Not Afraid

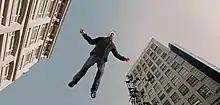
A still of the music video, which shows Eminem flying through Market Street in Newark, New Jersey

The music video opens with a scene in which Eminem stands on the rooftop of the Manhattan Municipal Building in New York City, saying the introductory lyrics. The video cuts between scenes where he raps on the rooftop and another scene where Eminem is trapped inside a dark basement. Eminem moves closer towards the edge of the building until he leaves to go downstairs as the chorus begins. He starts walking down Market Street in Newark and jaywalks across the street, avoiding vehicles that pass by. Eminem sees distorted reflections of himself on the window of a car; he continues on, only to be surrounded by a series of mirrors. Confused, Eminem tries to escape, and towards the end of the second chorus, he breaks through a mirror to find himself in the middle of the street. Interspersing scenes show Eminem as he tries to break out of the basement. As the camera zooms out, the viewers see him on the edge of a destroyed street while a subway tunnel can be seen below the road.